Metropolitan Museum of Art

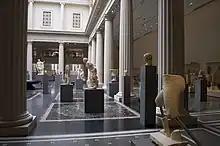
Greek and Roman gallery

In 2012 the Met's collection of European paintings numbered "more than 2,500 works of art from the thirteenth through the early twentieth century." As of December 2021, it had 2,625. These paintings are housed in the Old Masters galleries (newly installed in 2023), the Nineteenth and Early Twentieth Century galleries reinstalled in 2007 (both on the second floor of the main building), the Robert Lehman Collection, and the Jack and Belle Linsky Collection (both on the first floor); a number of paintings also hang in other departmental galleries. Some of the medieval paintings are permanently exhibited at the Met Cloisters. The current curator in charge of the European Paintings department is Stephan Wolohojian.